Queensland Railways 2470 class

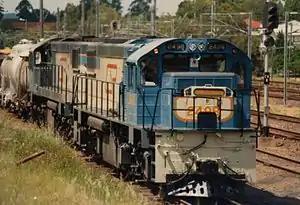
2498 at Corinda in February 1998

The 2470 class is a class of diesel locomotives built by Clyde Engineering, Eagle Farm for Queensland Railways between 1980 and 1983.